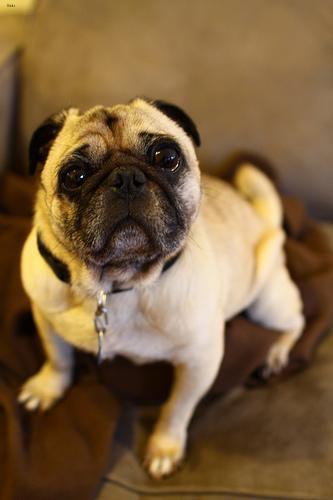
pug